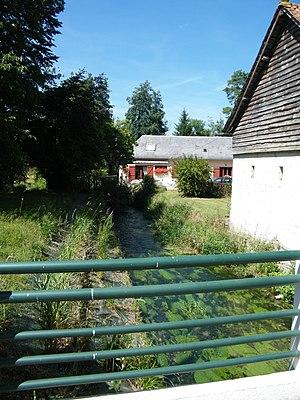
Machiel, Somme, Fr, La Maye, vue du pont, amont.
Machiel est une commune française située dans le département de la Somme, en région Hauts-de-France.